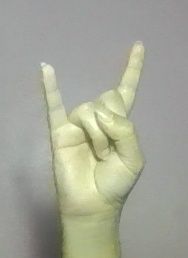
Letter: la